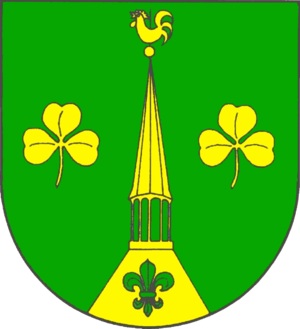
Hyrup (Sydslesvig)
Coat of arms of Hyrup (Sydslesvig)
Hyrup eller Hürup er en landsby og kommune i det nordlige Tyskland under Slesvig-Flensborg kreds i Slesvig-Holsten. Byen er beliggende få kilometer sydøst for Flensborg i det nordlige Angel i Sydslesvig.